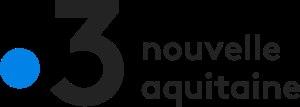
Étaules est une commune du Sud-Ouest de la France, située dans le département de la Charente-Maritime et la région Nouvelle-Aquitaine. Ses habitants sont appelés les Étaulais et les Étaulaises.
Saintes [sɛ̃t] est une commune du sud-ouest de la France, située dans le département de la Charente-Maritime. Ses habitants sont appelés les Saintais et les Saintaises.
Saint-Georges-de-Didonne est une commune du Sud-Ouest de la France, située dans le département de la Charente-Maritime et la région Nouvelle-Aquitaine. Ses habitants sont appelés les Saint-Georgeais et les Saint-Georgeaises.